Vulkaneifel

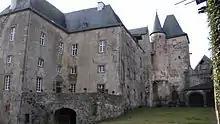
Courtyard of the Castle of Lissingen

The Castle of Eltz and the Castle of Lissingen are well preserved castles in the Vulkaneifel.